Konrad K. Solberg

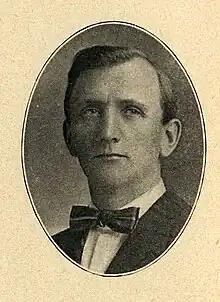
Solberg's official State House portrait, 1923

Solbergwas a member of the Farmer-Labor Party. He first entered political office serving as Town Supervisor of Clarkfield, Minnesota. He later became a member of the School Board and served as School District Clerk of public schools in Clarkfield, Minnesota. He served as a Minnesota legislator in the Minnesota State Senate during the 43rd – 46th Legislative Sessions (1/2/1923 -1/5/1931). Solberg became Lieutenant Governor under Governor Floyd B. Olson from January 3, 1933 – January 8, 1935.